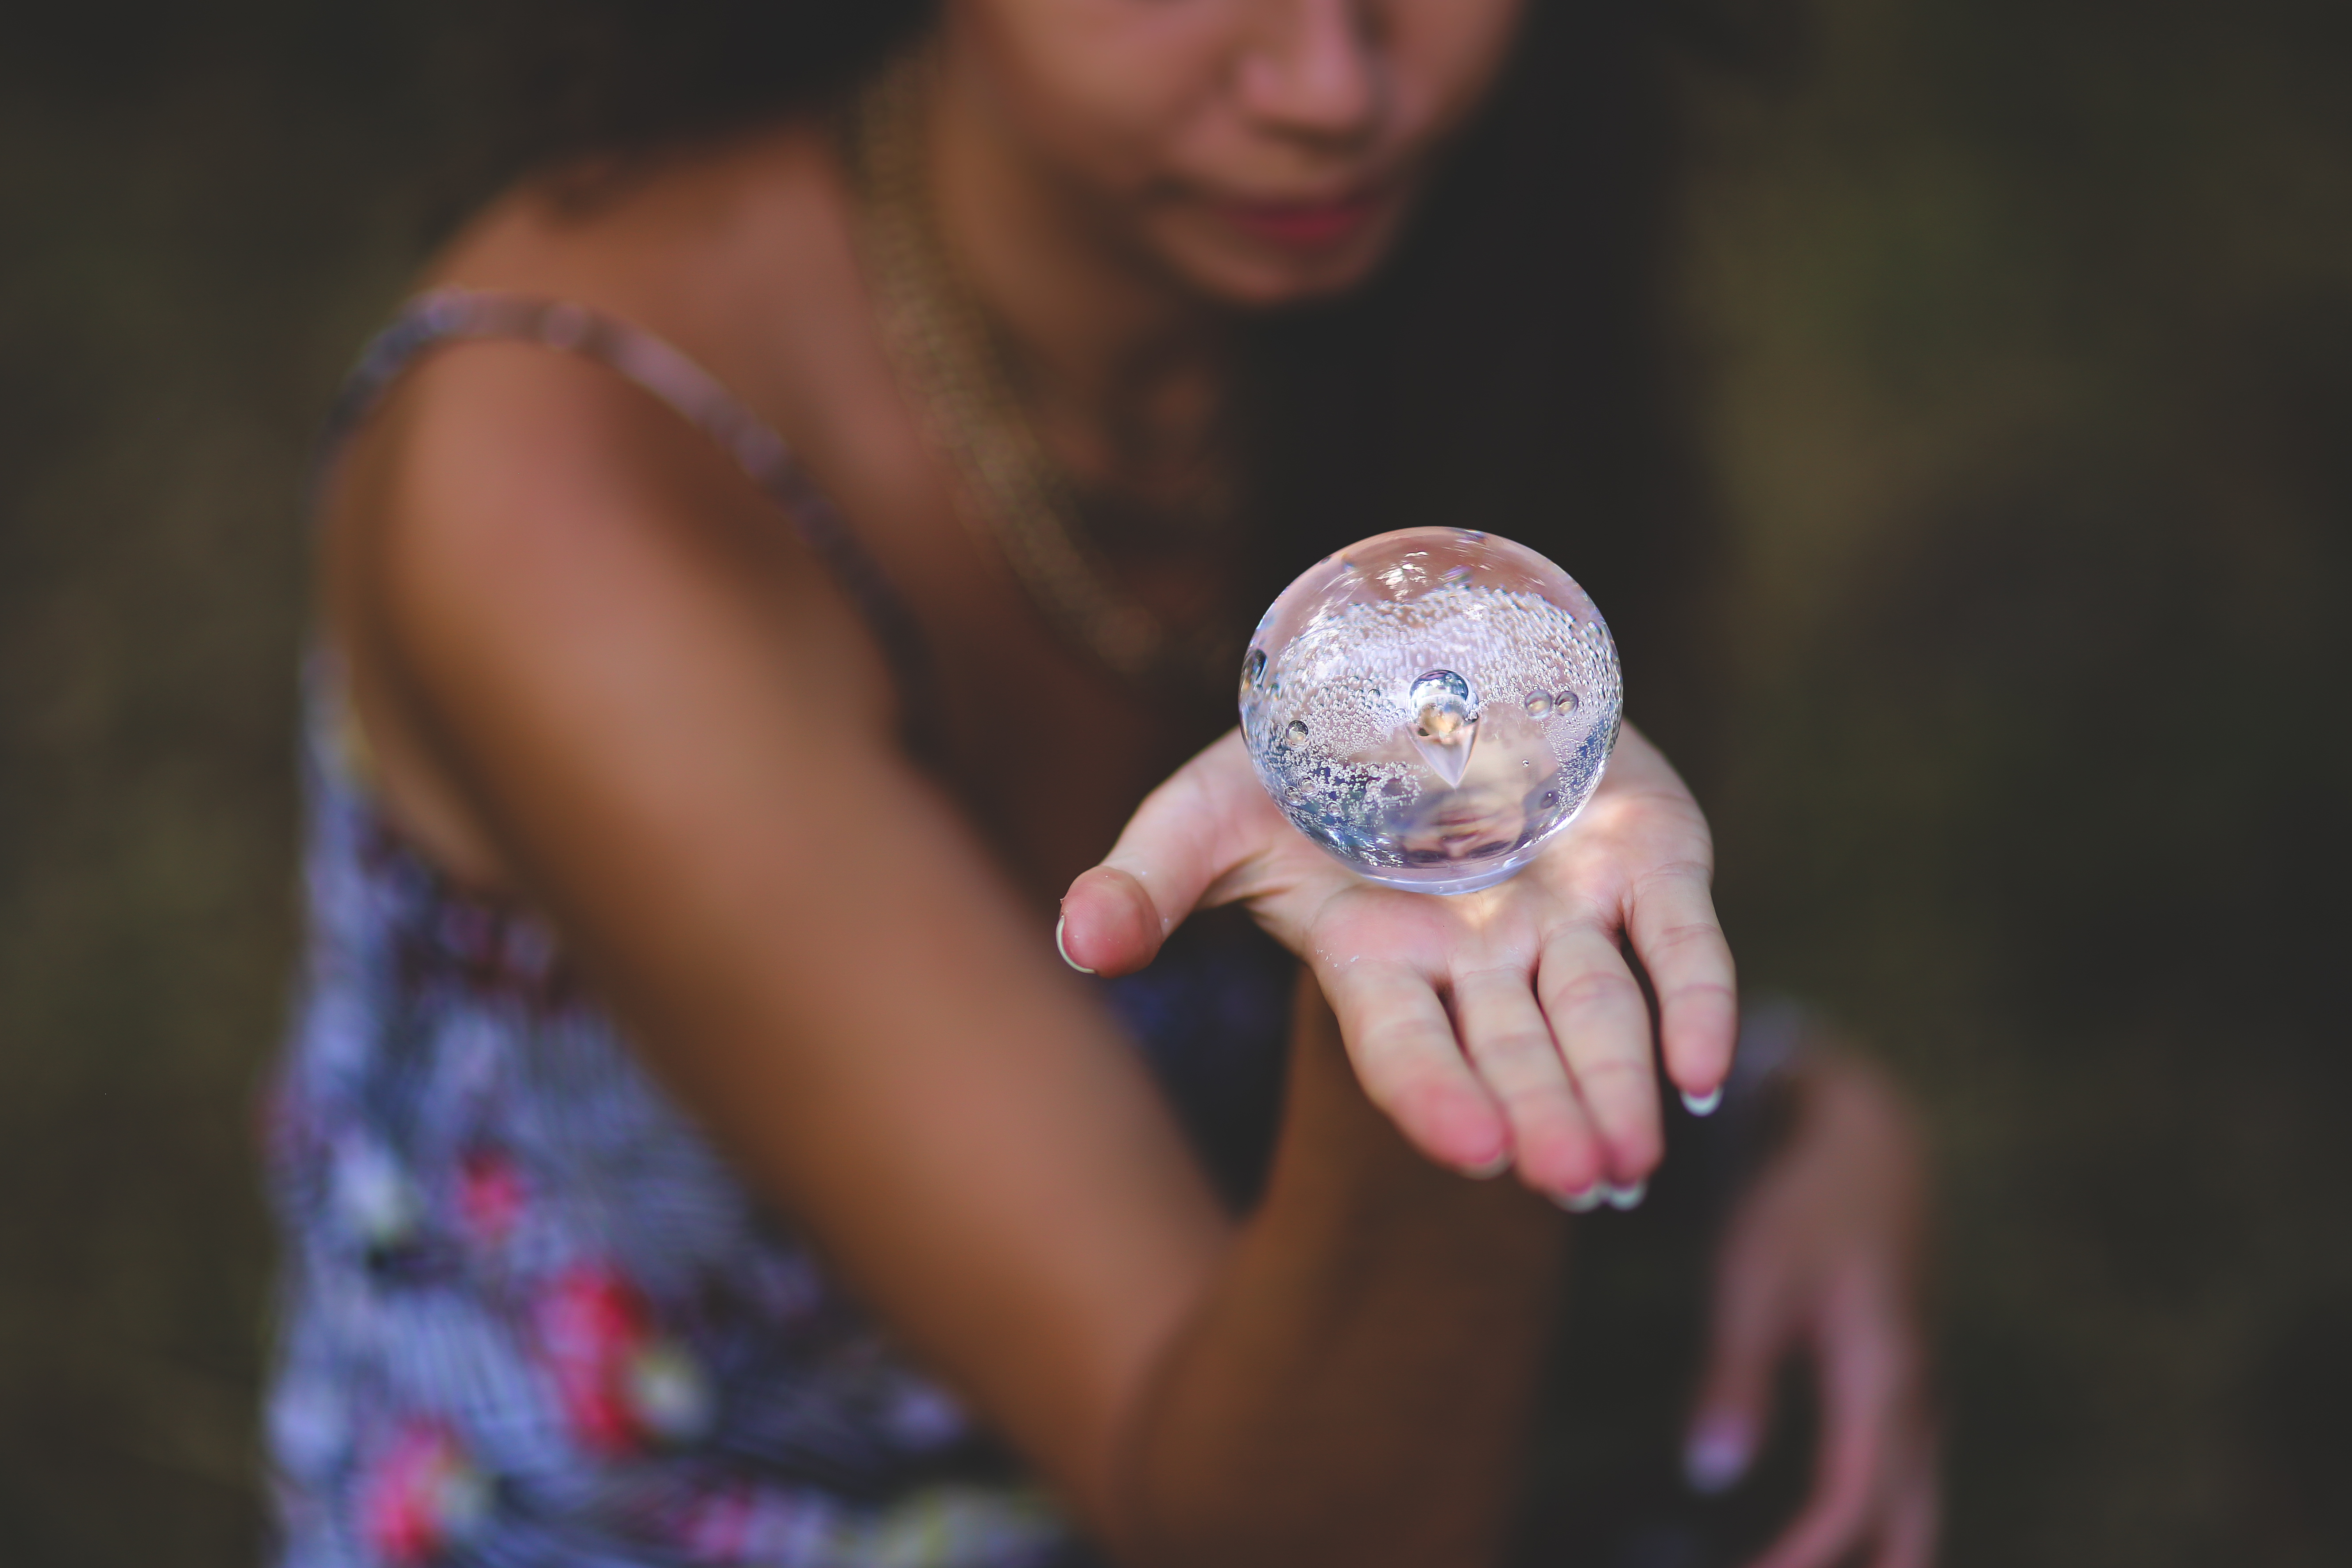
hand, photography, child, future, crystal